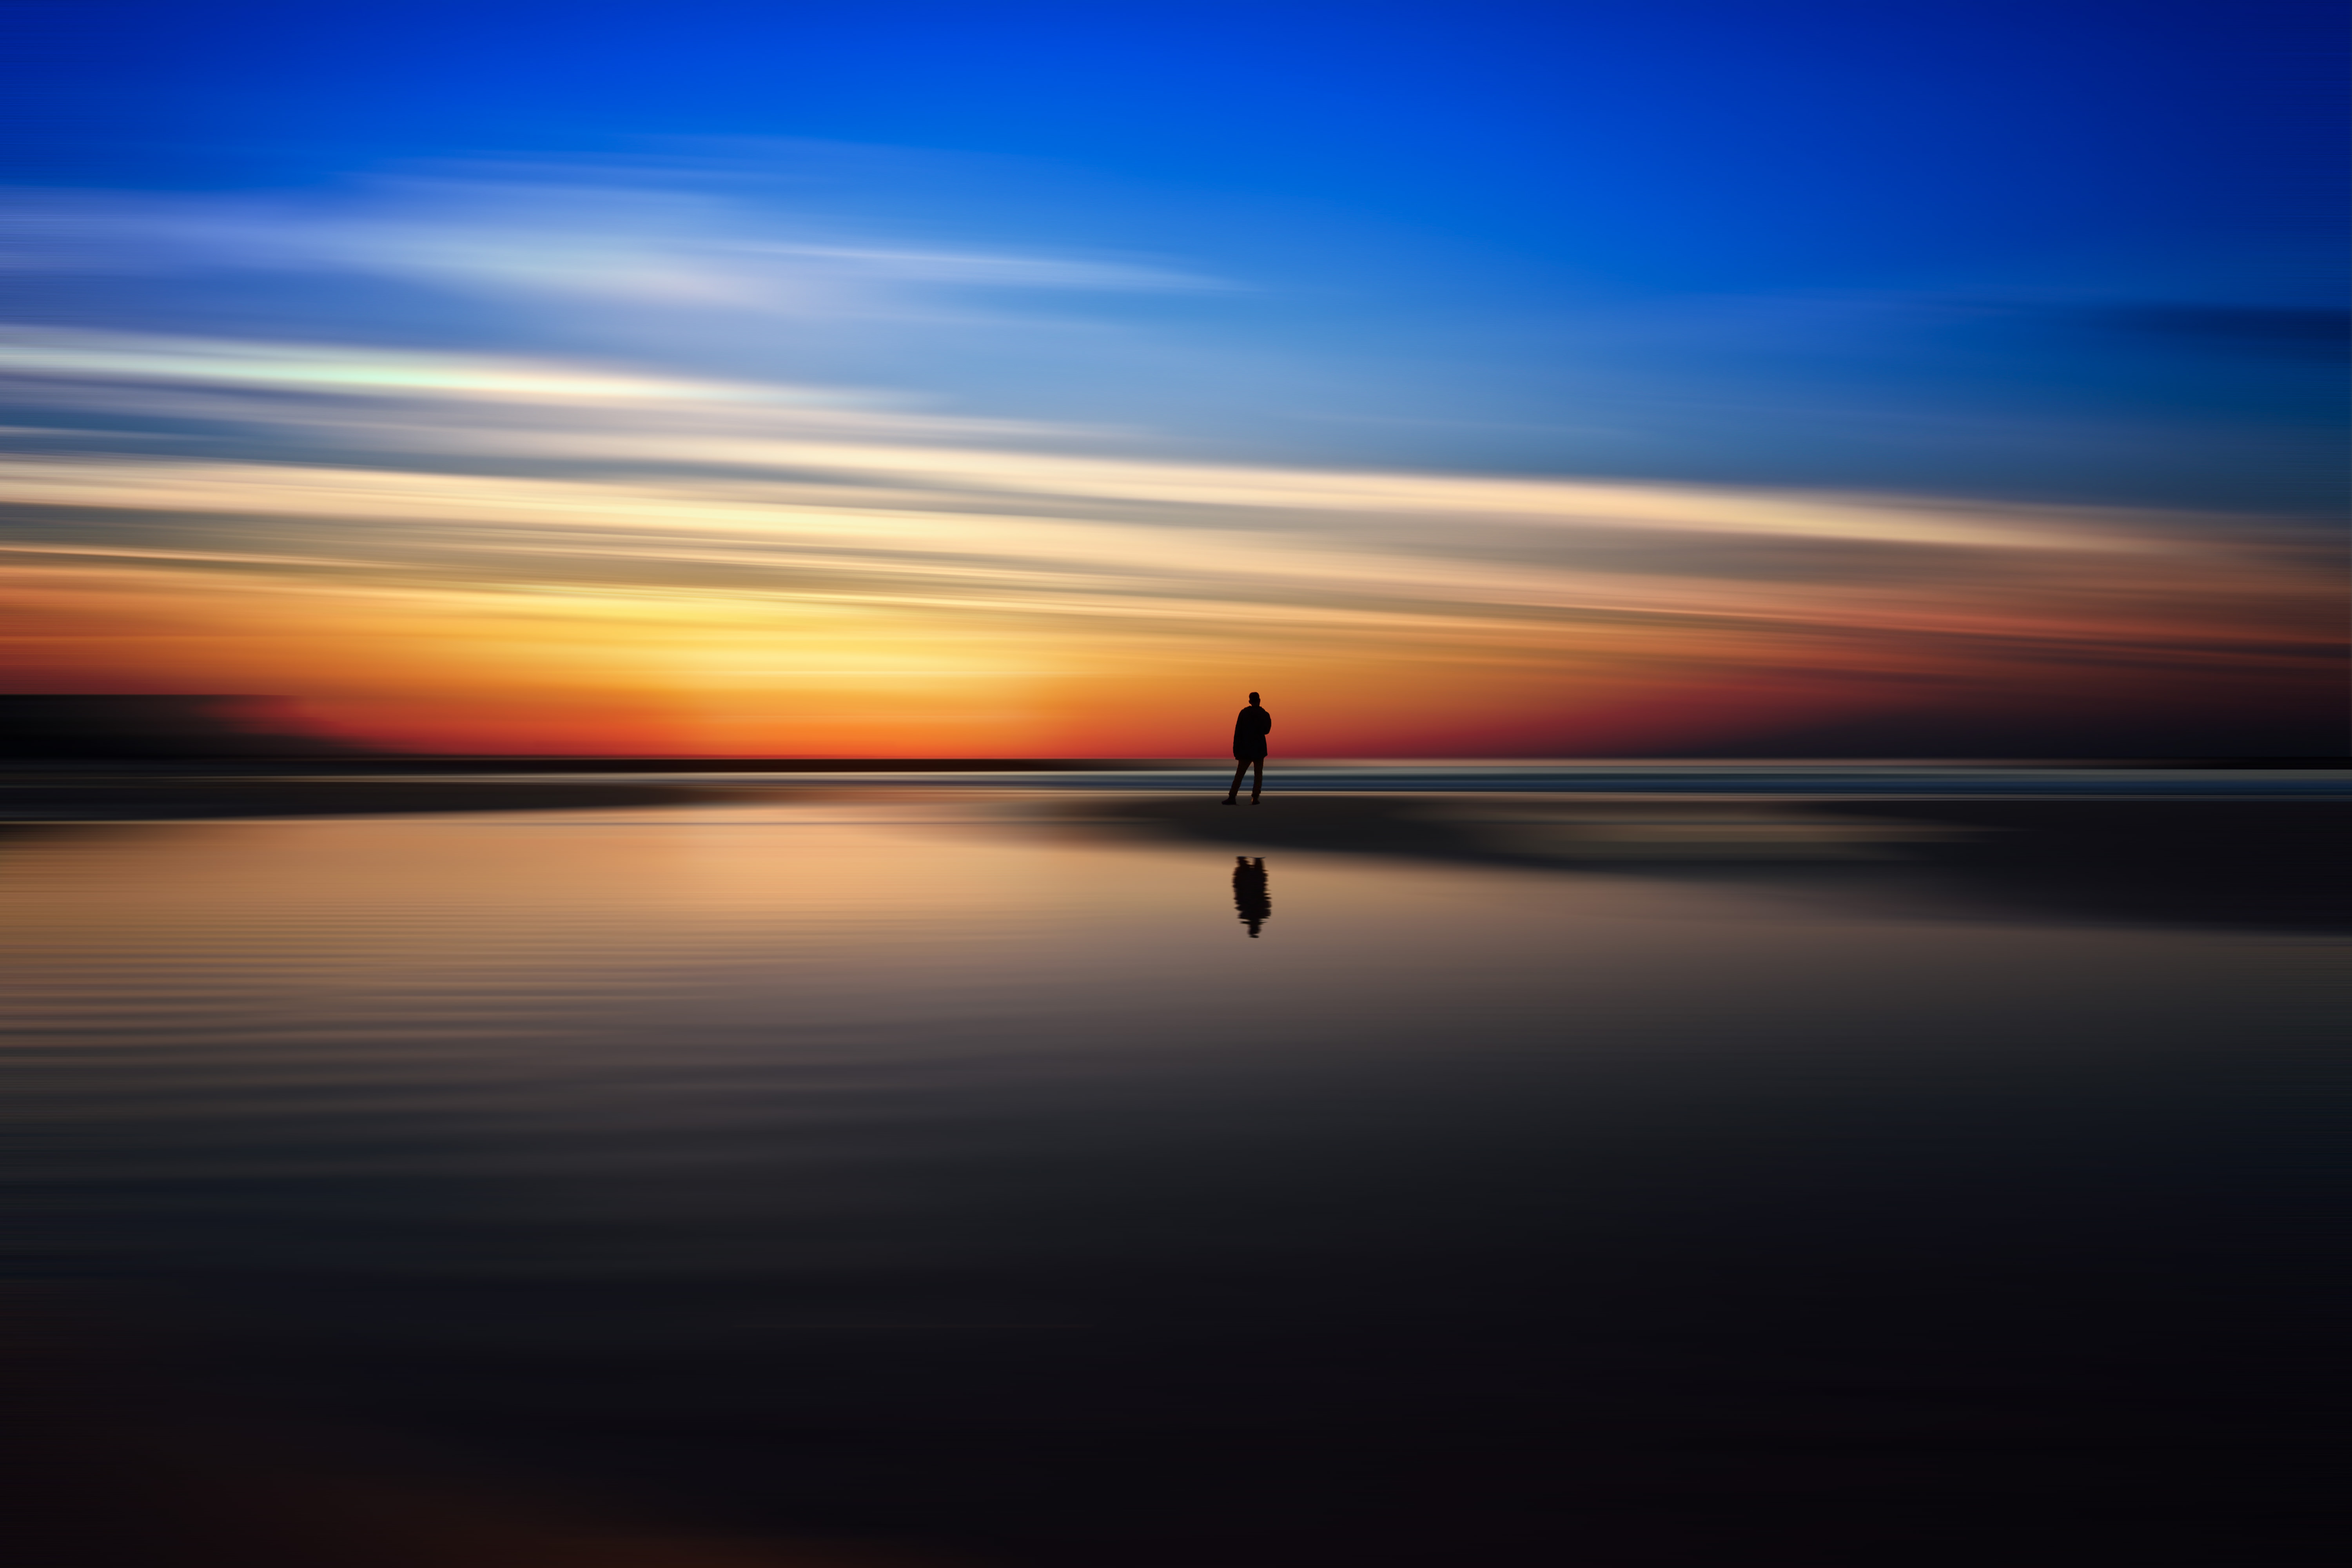
beach, sea, coast, water, nature, ocean, horizon, silhouette, sky, sun, sunrise, sunset, sunlight, morning, wave, dawn, atmosphere, dusk, evening, reflection, seascape, seashore, outdoors, afterglow, hd wallpaper